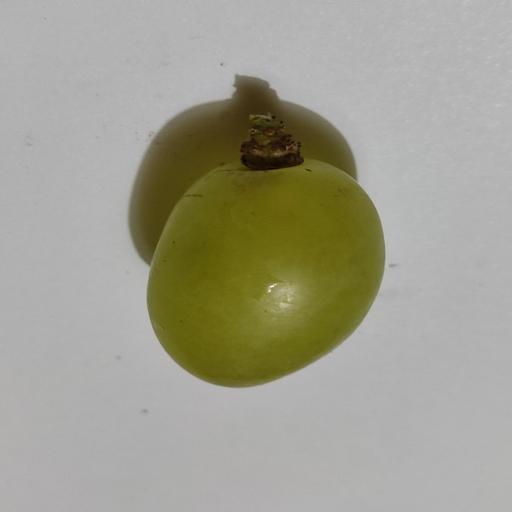
Crop type: Grape